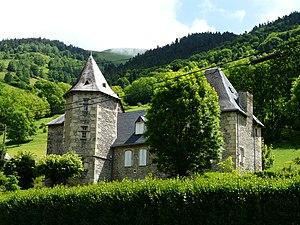
Le château de Saint-Paul-d'Oueil vu du sud-ouest, Haute-Garonne, France.
Le château de Saint-Paul-d'Oueil est un château français implanté sur la commune de Saint-Paul-d'Oueil dans le département de la Haute-Garonne, en région Occitanie.
Cet article recense de manière non exhaustive les châteaux, maisons fortes, mottes castrales, situés dans le département français de la Haute-Garonne. Il est fait état des inscriptions et classements au titre des monuments historiques.
Saint-Paul-d'Oueil est une commune française située dans le département de la Haute-Garonne, en région Occitanie.